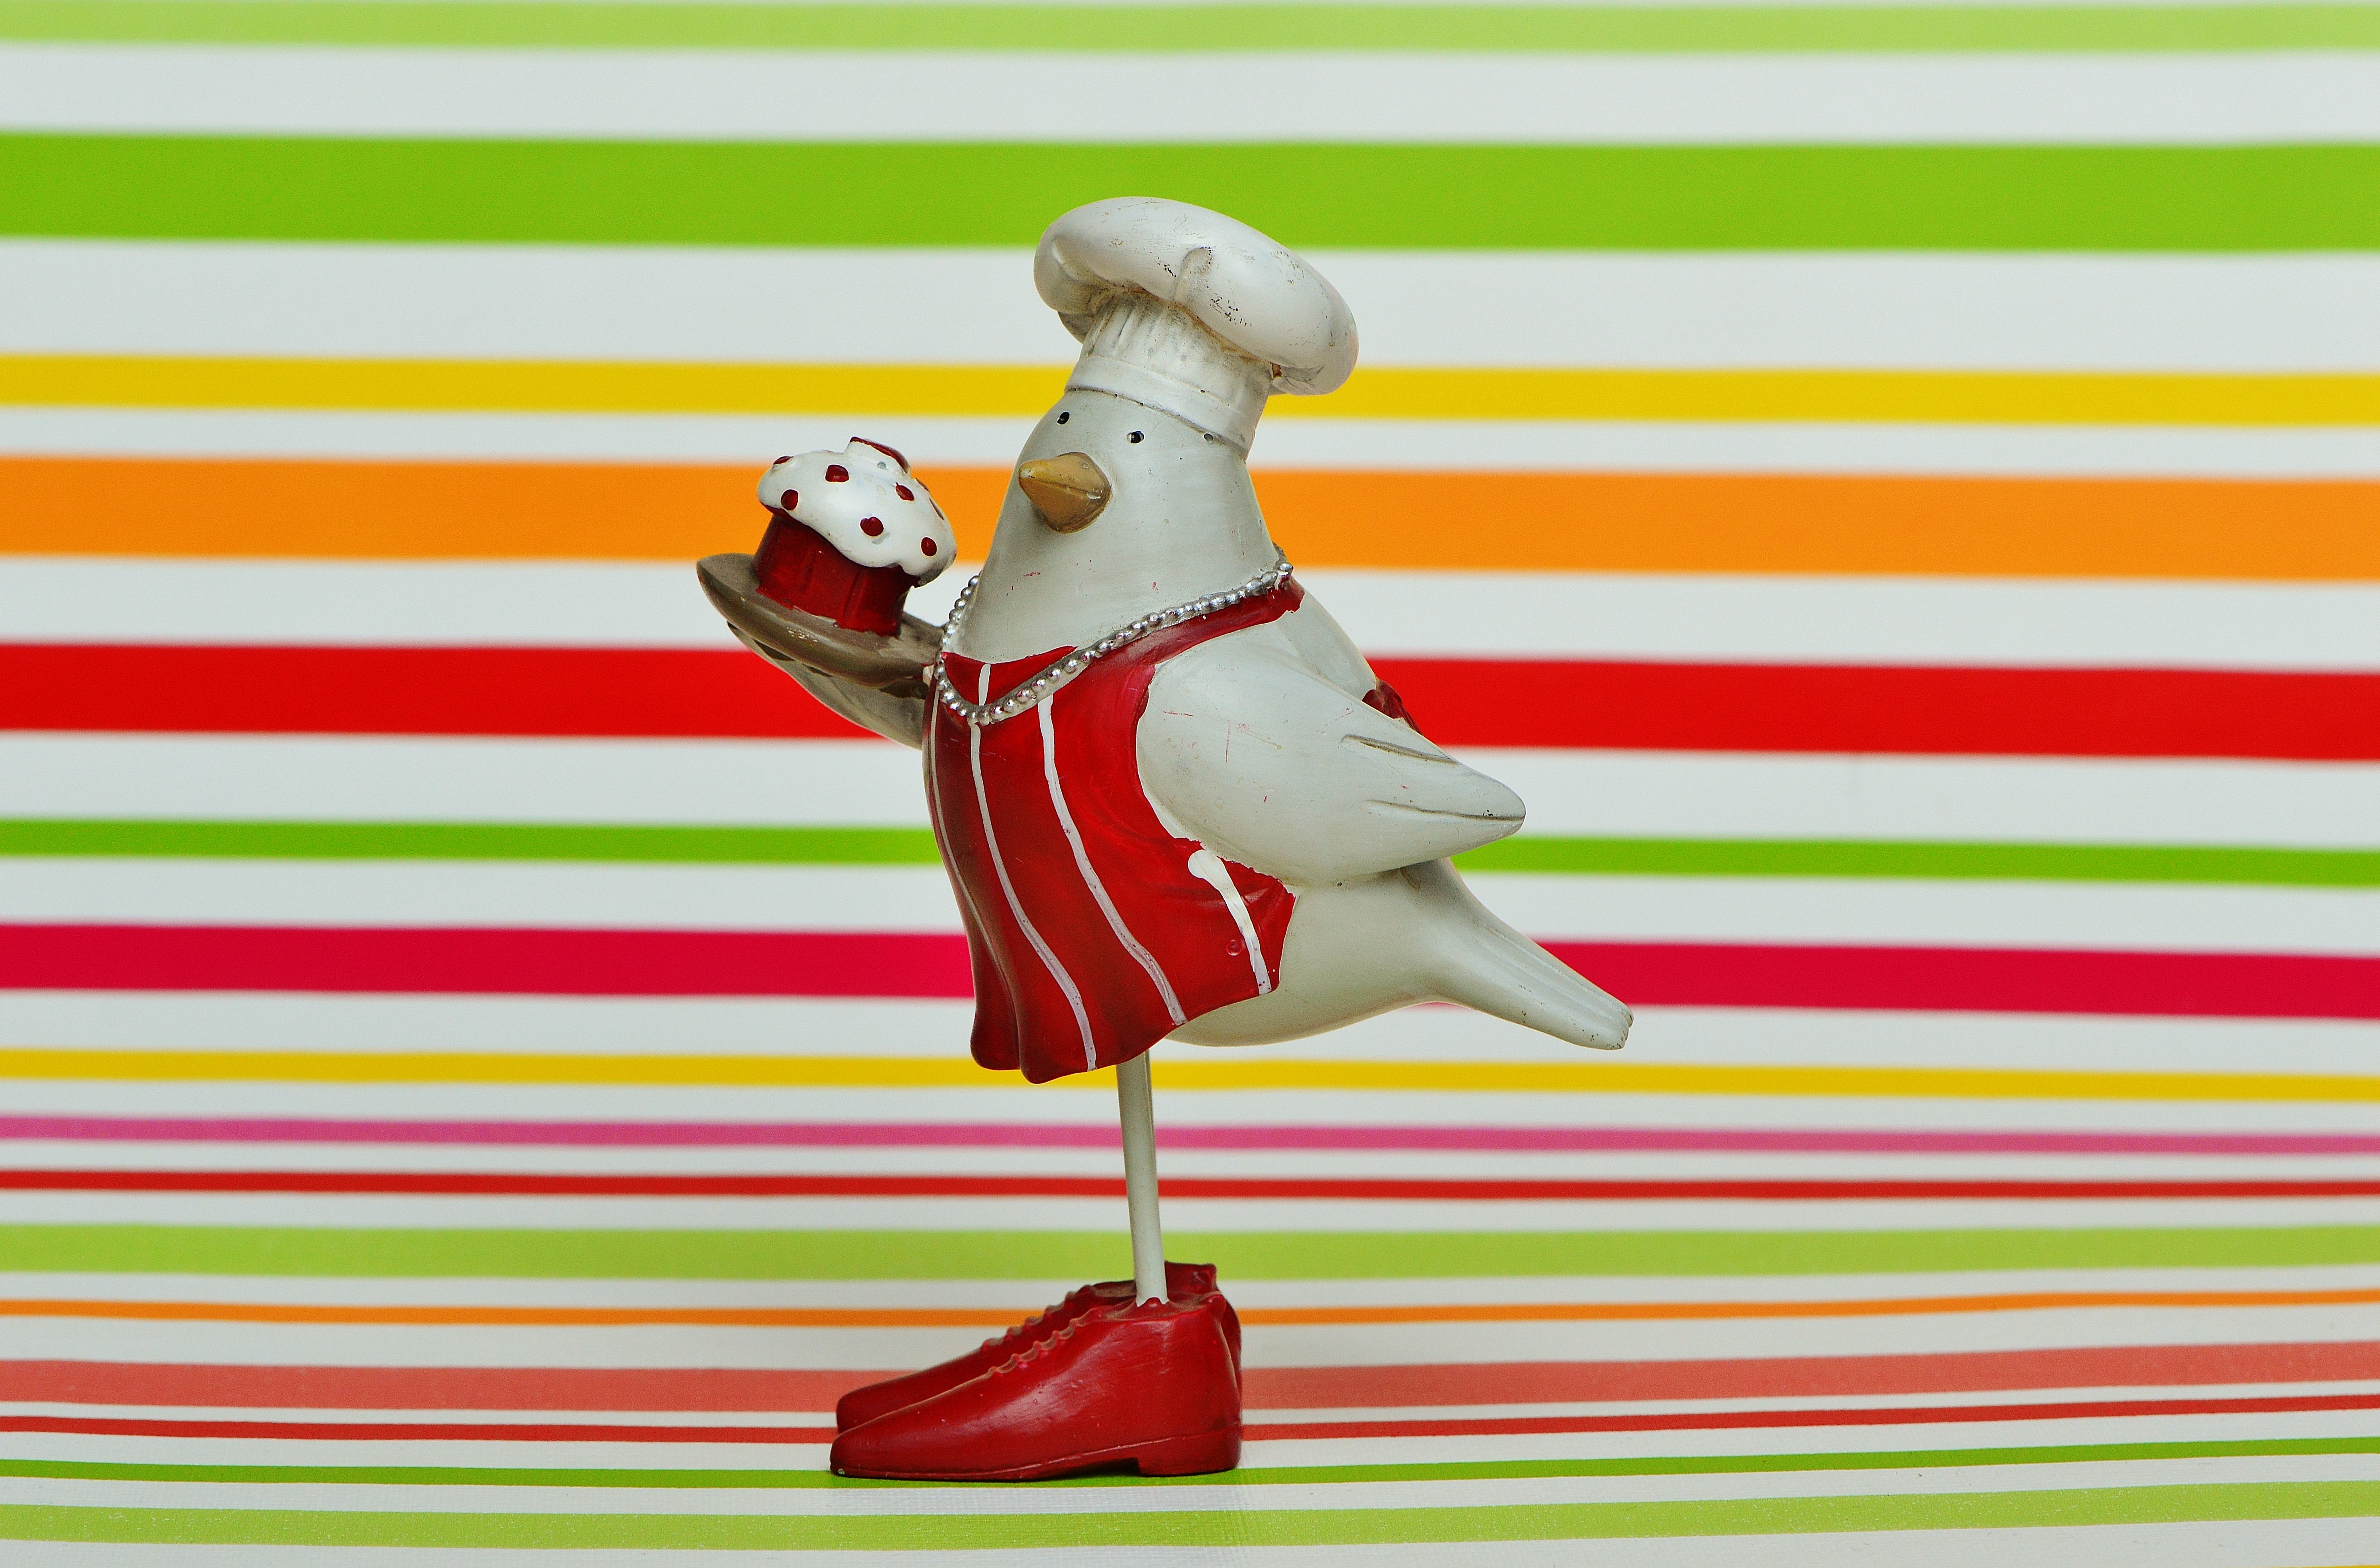
bird, sweet, cute, decoration, spring, red, cooking, christmas, chicken, cook, bake, birds, illustration, funny, easter, figures, charming, happy easter